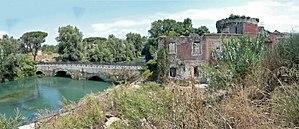
Pont Lucano, sur l'Anio. Mausolée des Plautii et vestiges de l'auberge Renaissance.
Le pont Lucano est un pont romain, sur l'Anio, situé dans la province de Rome, en Italie, sur la via Tiburtina. Quand on vient de Rome, on le trouve juste après Tivoli Terme et avant la villa d'Hadrien, à Tivoli.